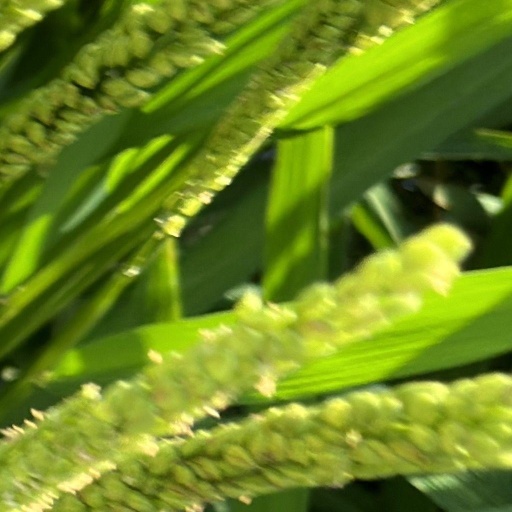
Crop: rice